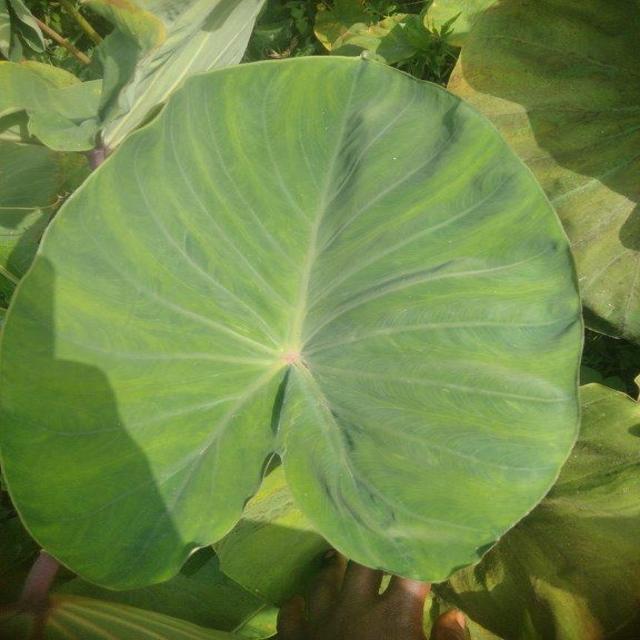
Label: Healthy